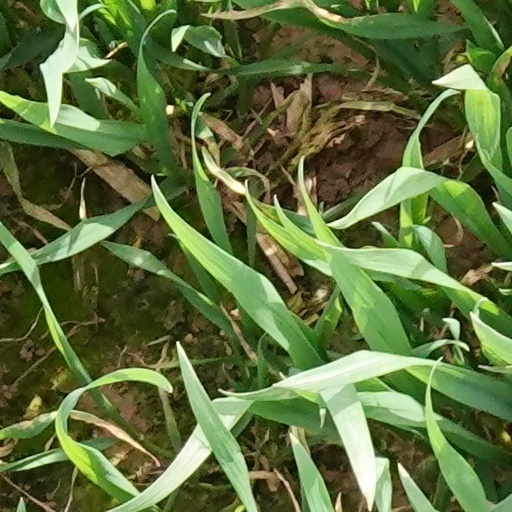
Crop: wheat